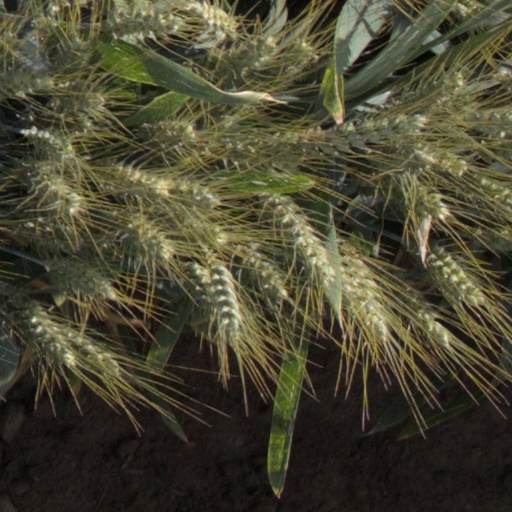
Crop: wheat